Evangelii gaudium

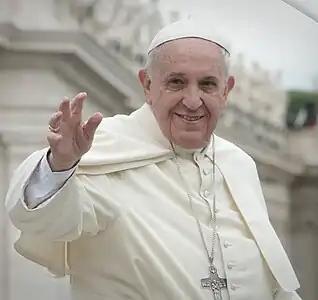
Pope Francis, 2014

Everything mentioned in "Evangelii Gaudium" was brought up by Pope Francis during the first year of his pontificate, sometimes almost to the letter and other times implicitly. The document follows a Synod of Bishops held during 7–28 October 2012 on the theme of the New Evangelization. Issued on the Feast of Christ the King, it brought to a conclusion the Year of Faith declared by Pope Benedict XVI which commenced on 11 October 2012.